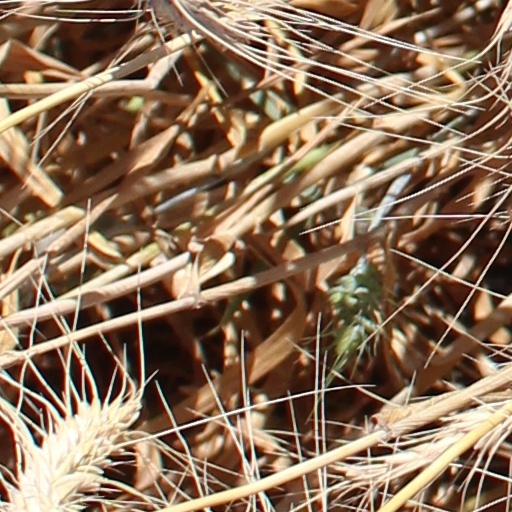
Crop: wheat